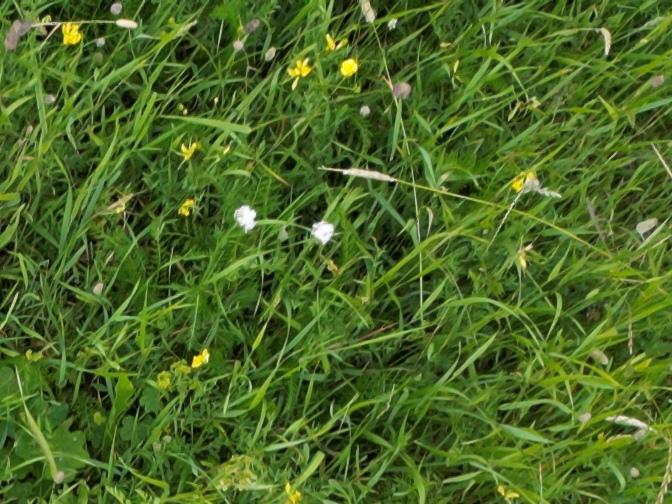
Flowers visible: yarrow flowers